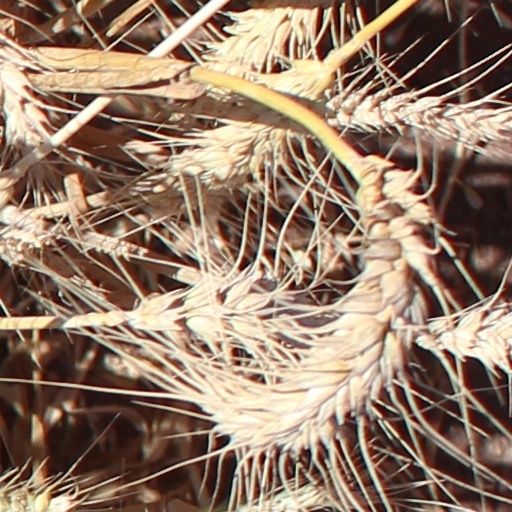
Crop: wheat